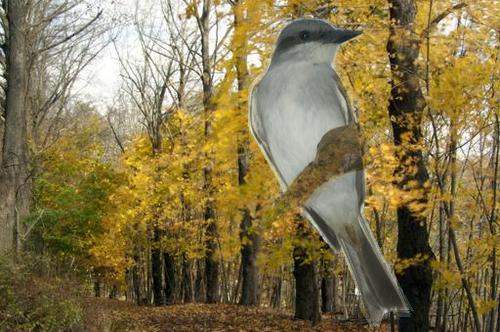
Bird species: Gray_Kingbird
Bird type: landbird
Background: land